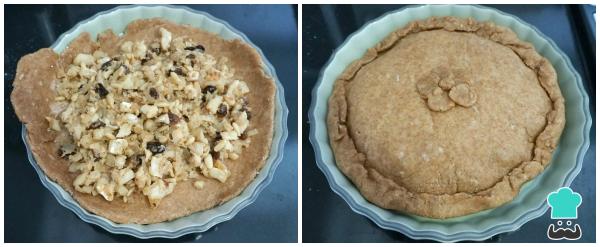
Cuando tengamos el grosor deseado, cogemos la mitad de la masa, la ponemos sobre un plato o molde para horno y rellenamos la empanada con la preparación anterior. Con el resto de la masa, cubrimos el relleno y, haciendo unos pliegues en los bordes, juntamos ambas cubiertas y cerramos la empanada gallega de bacalao con pasas.